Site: brandenburg
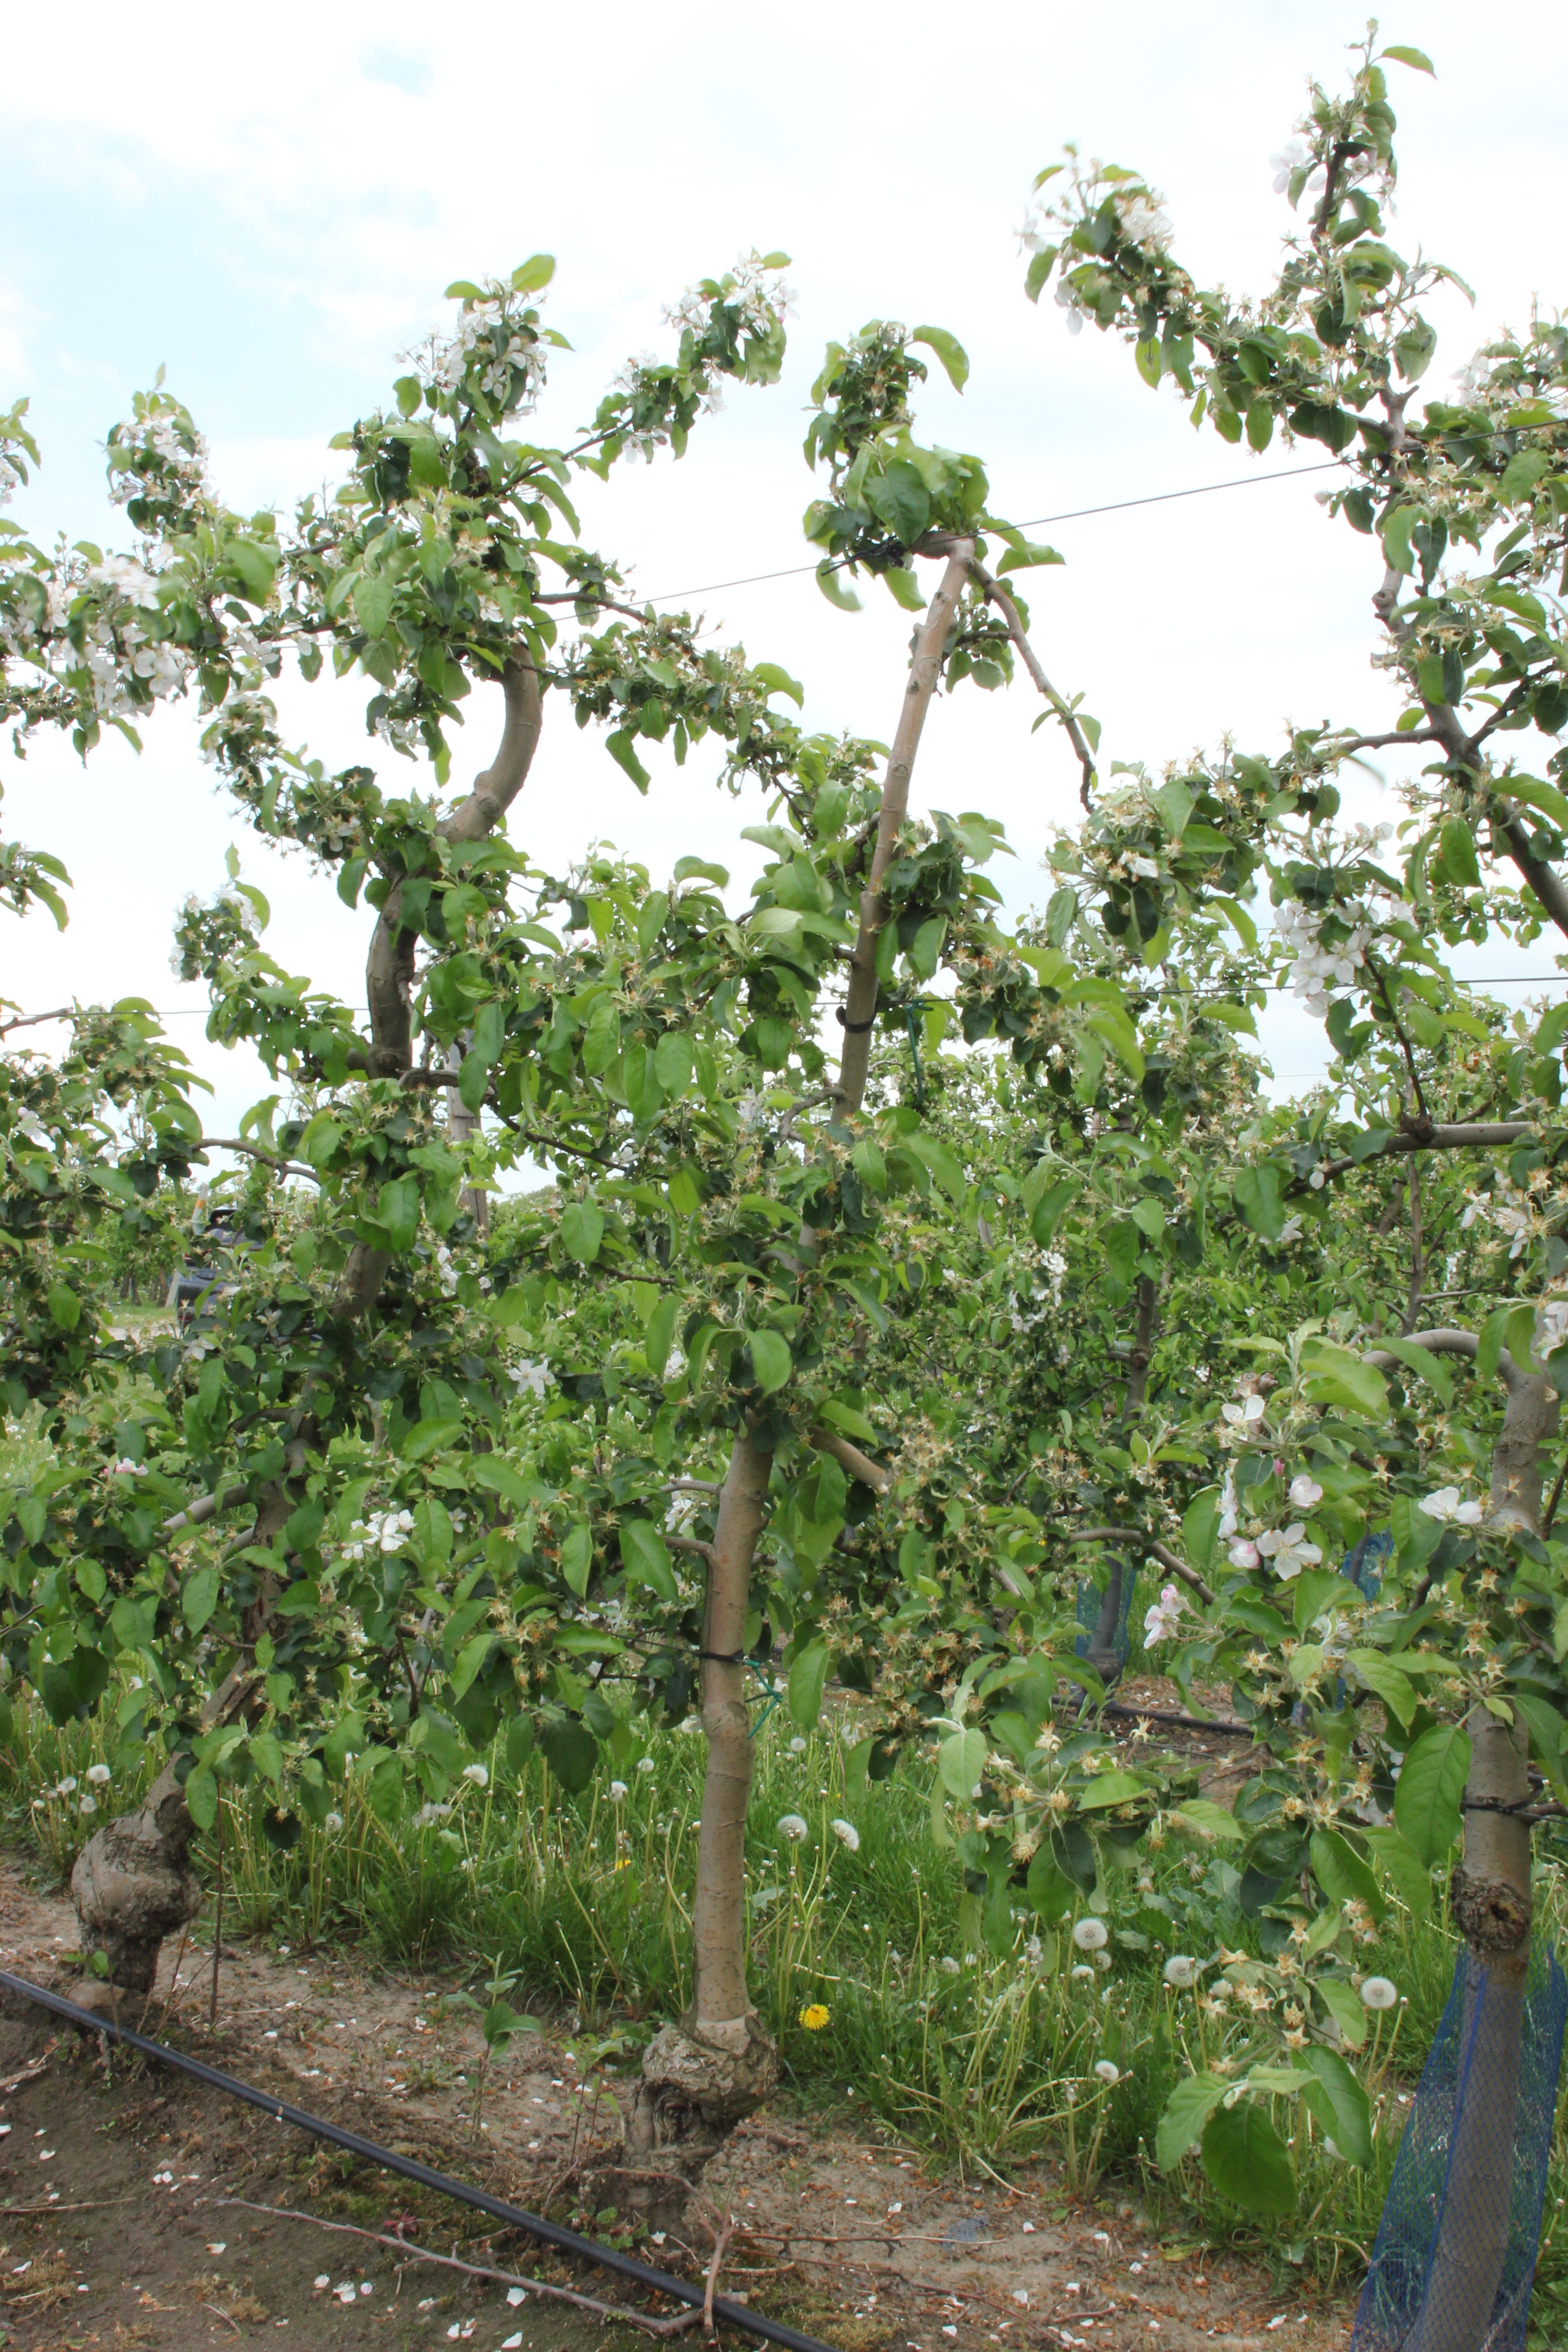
Growth stage (BBCH 67): Flowering